Planet Relief

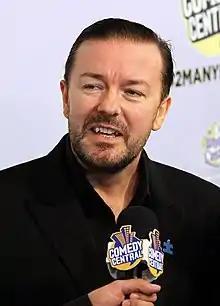
Comedian Ricky Gervais is believed to have been one of the people involved with "Planet Relief".

Planet Relief was a proposed BBC television special dealing with the issue of global warming, originally scheduled for broadcast in January 2008. The programme, which had been in development for 18 months, was meant to be similar to previous BBC programmes such as "Comic Relief" and "Sport Relief". However, it was cancelled before it was broadcast, allegedly because the BBC was concerned that it would be "biased" towards promoting responses based on acceptance of mainstream climate change science.